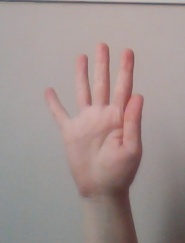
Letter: sheen